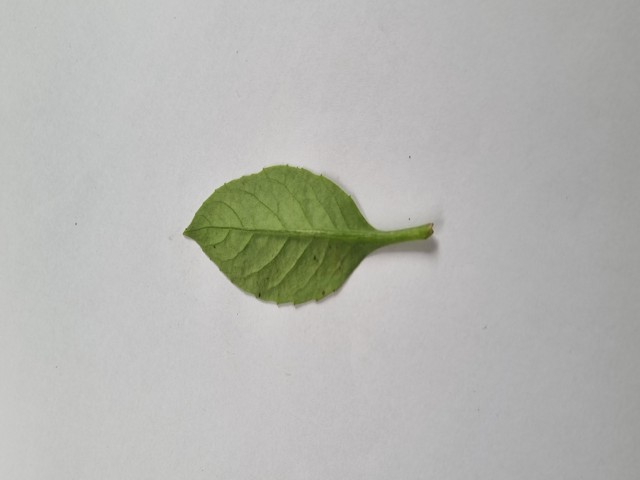
Plant: gainura